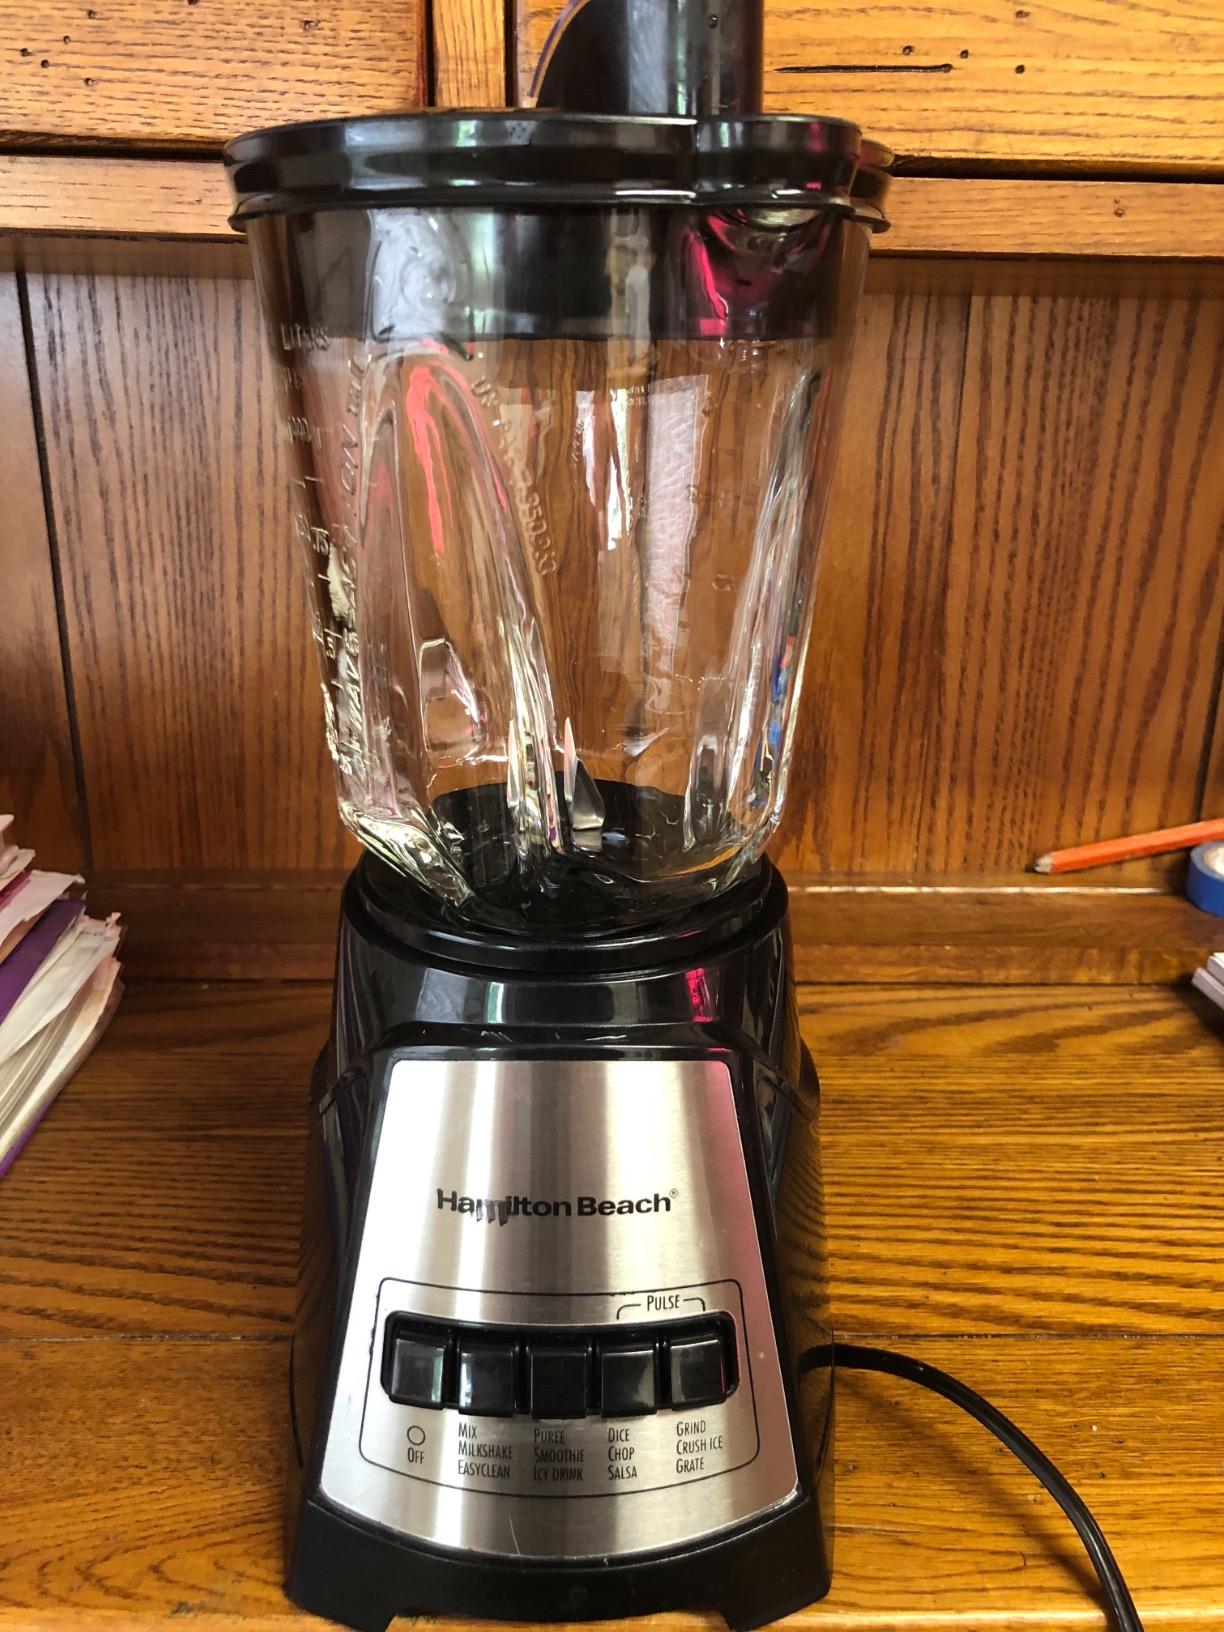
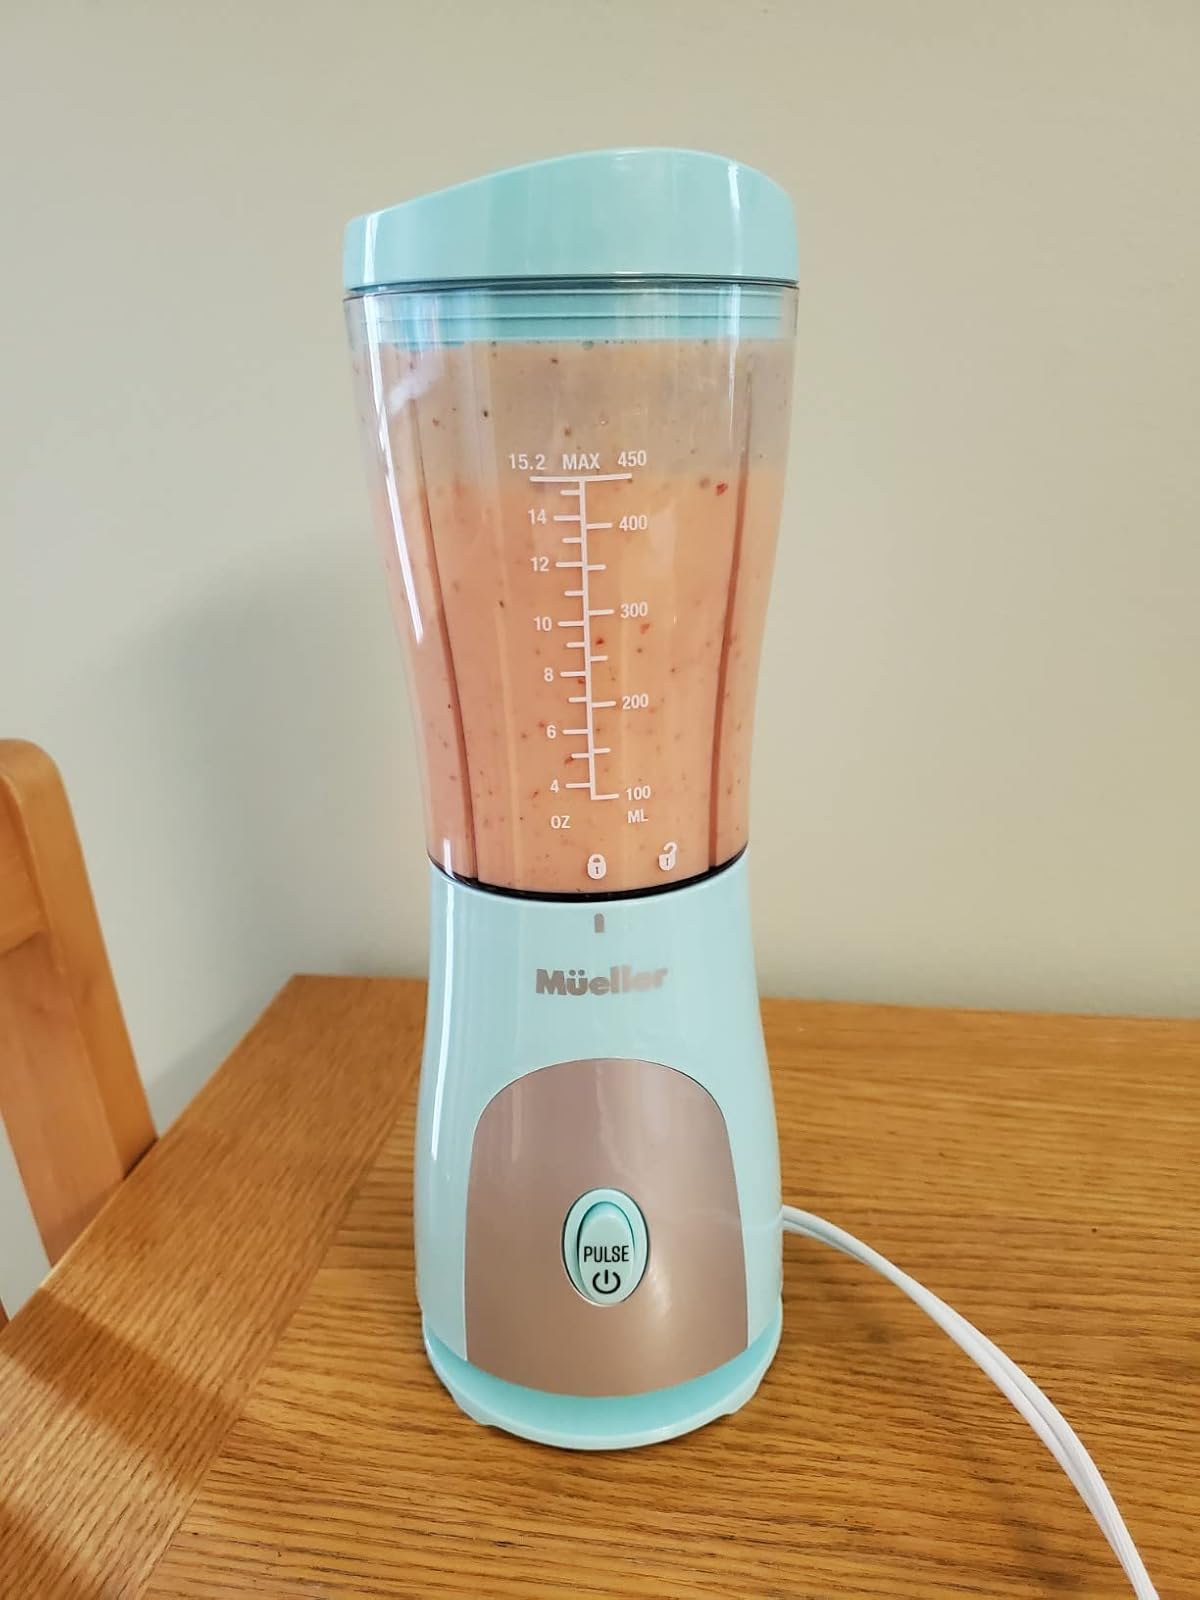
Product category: items_blender
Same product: no